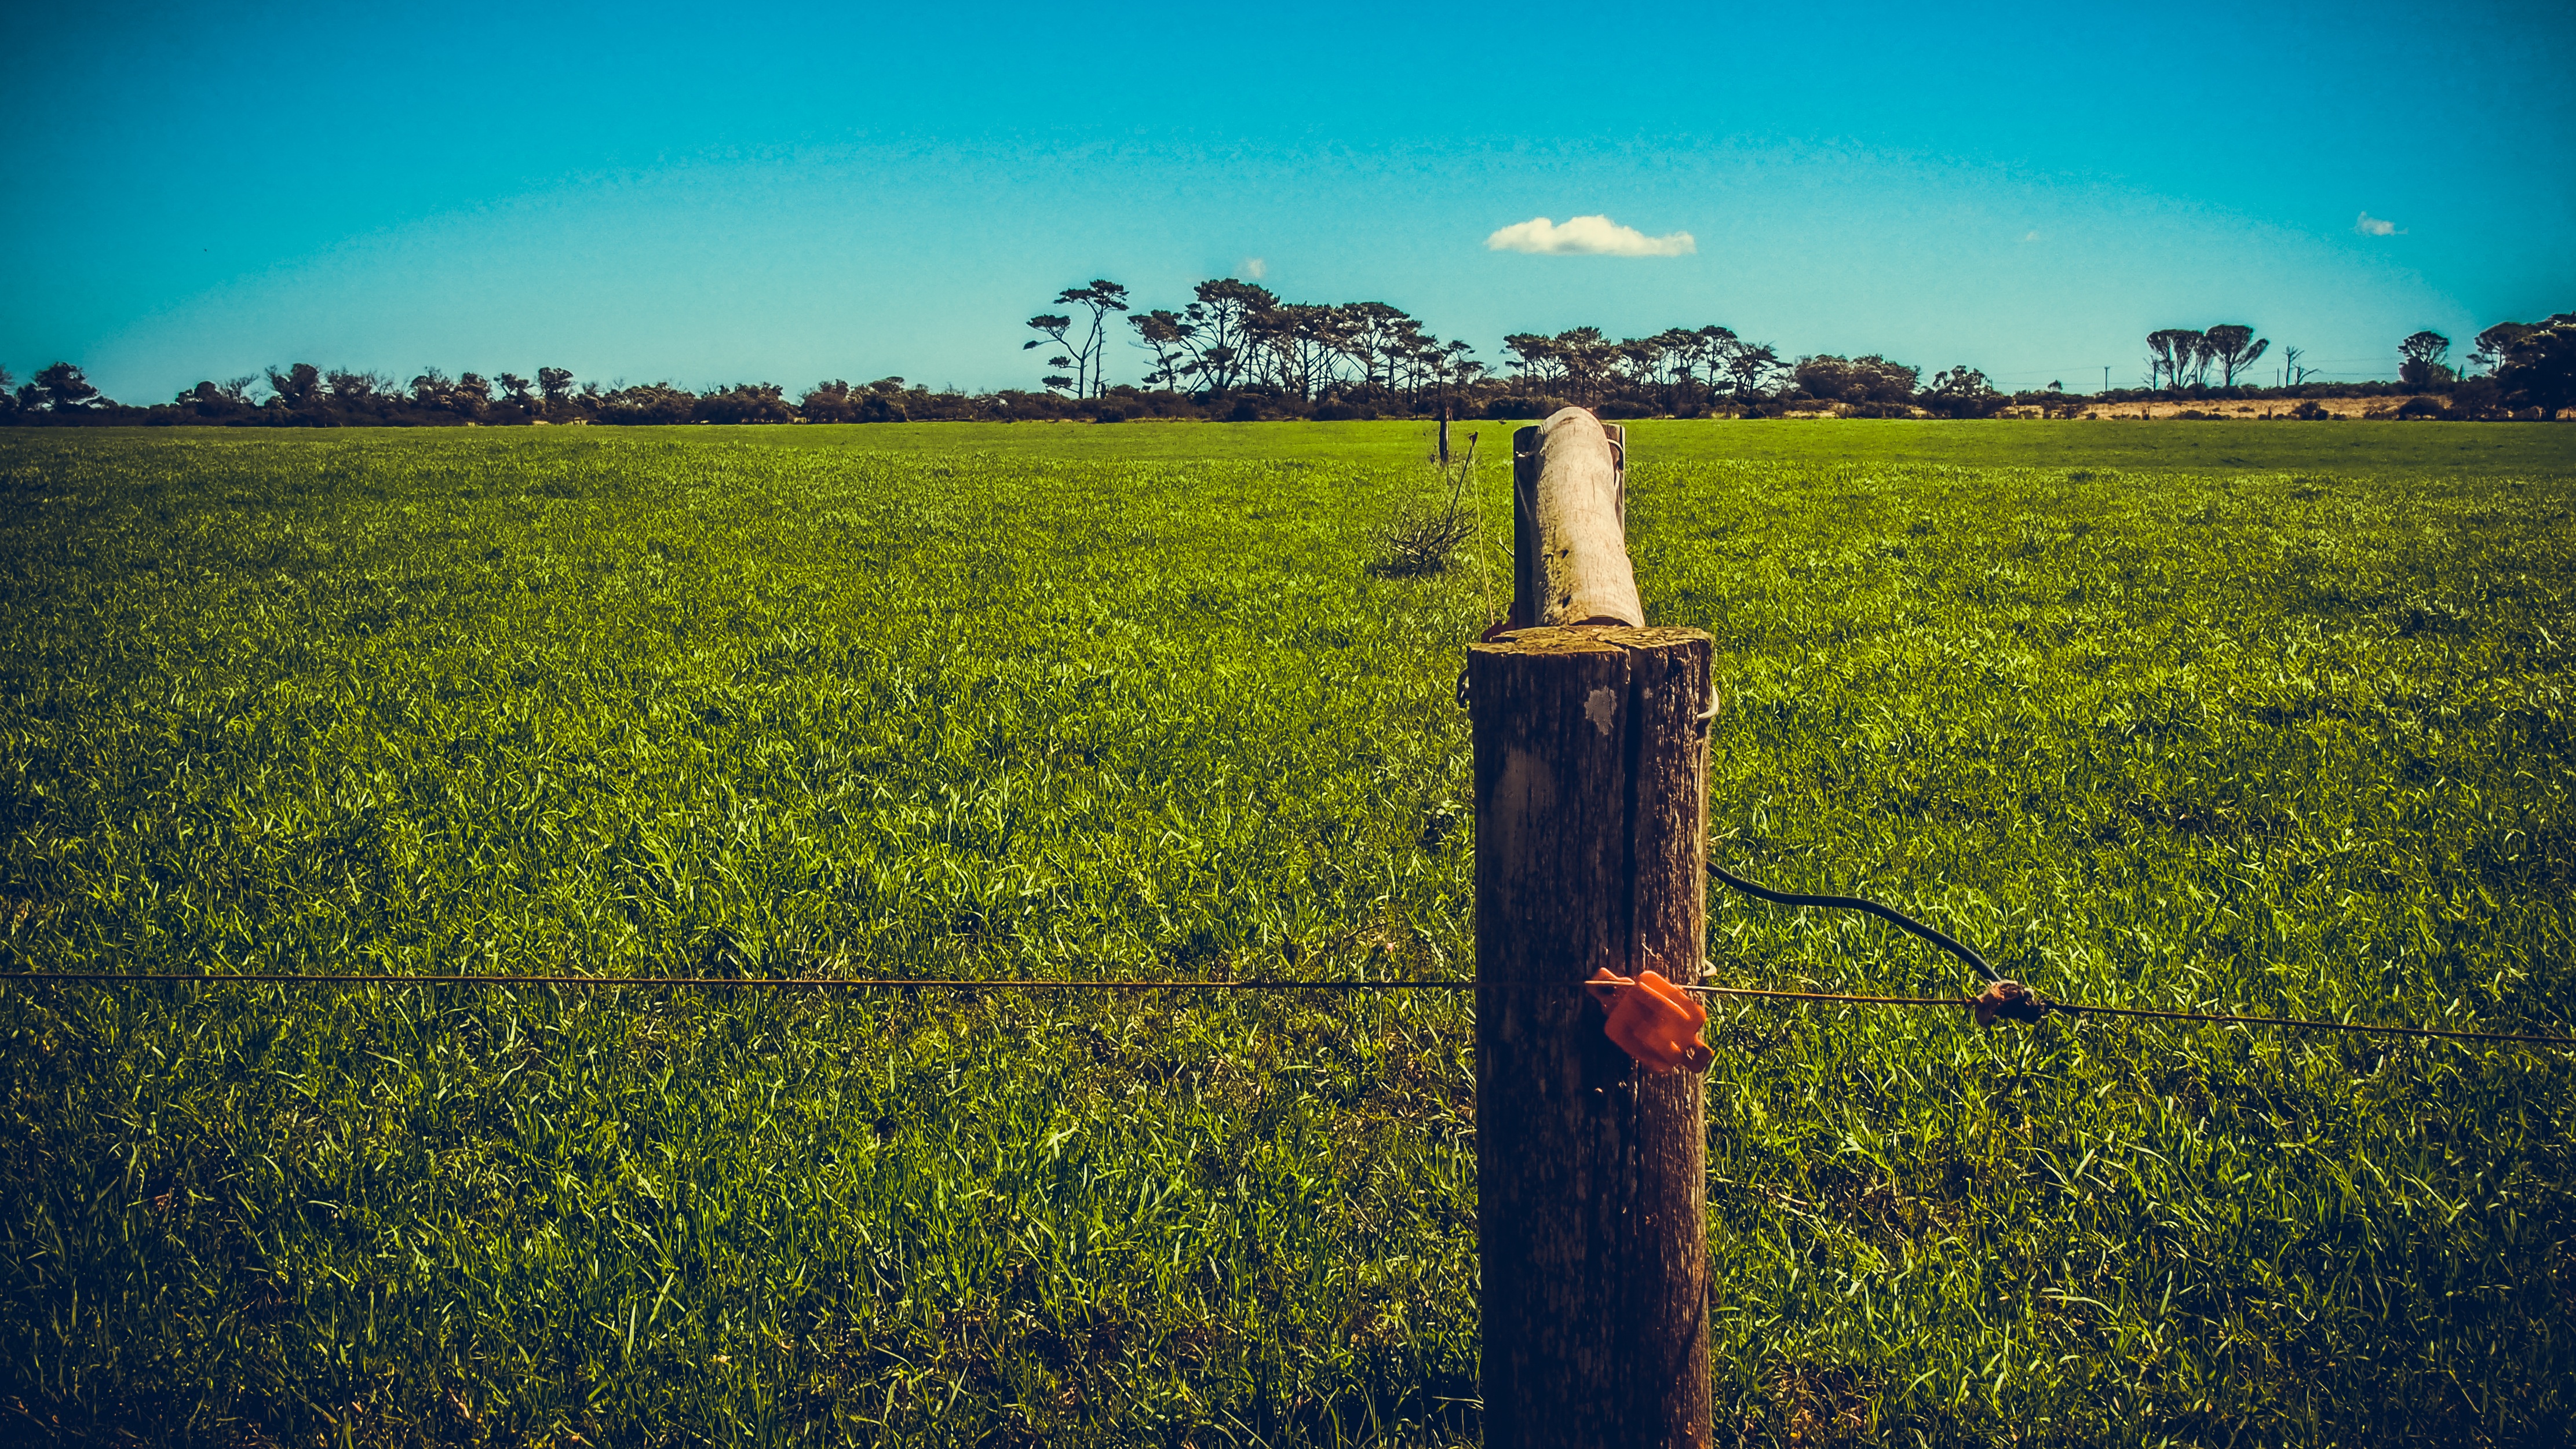
landscape, tree, nature, grass, horizon, light, cloud, plant, sky, sun, sunset, skyline, field, farm, meadow, countryside, sunlight, morning, leaf, hill, flower, wind, country, evening, rural, spring, green, reflection, farming, crop, pasture, livestock, natural, autumn, agriculture, rapeseed, grassland, habitat, brassica, green grass, rural area, green field, farm field, natural environment, grass family